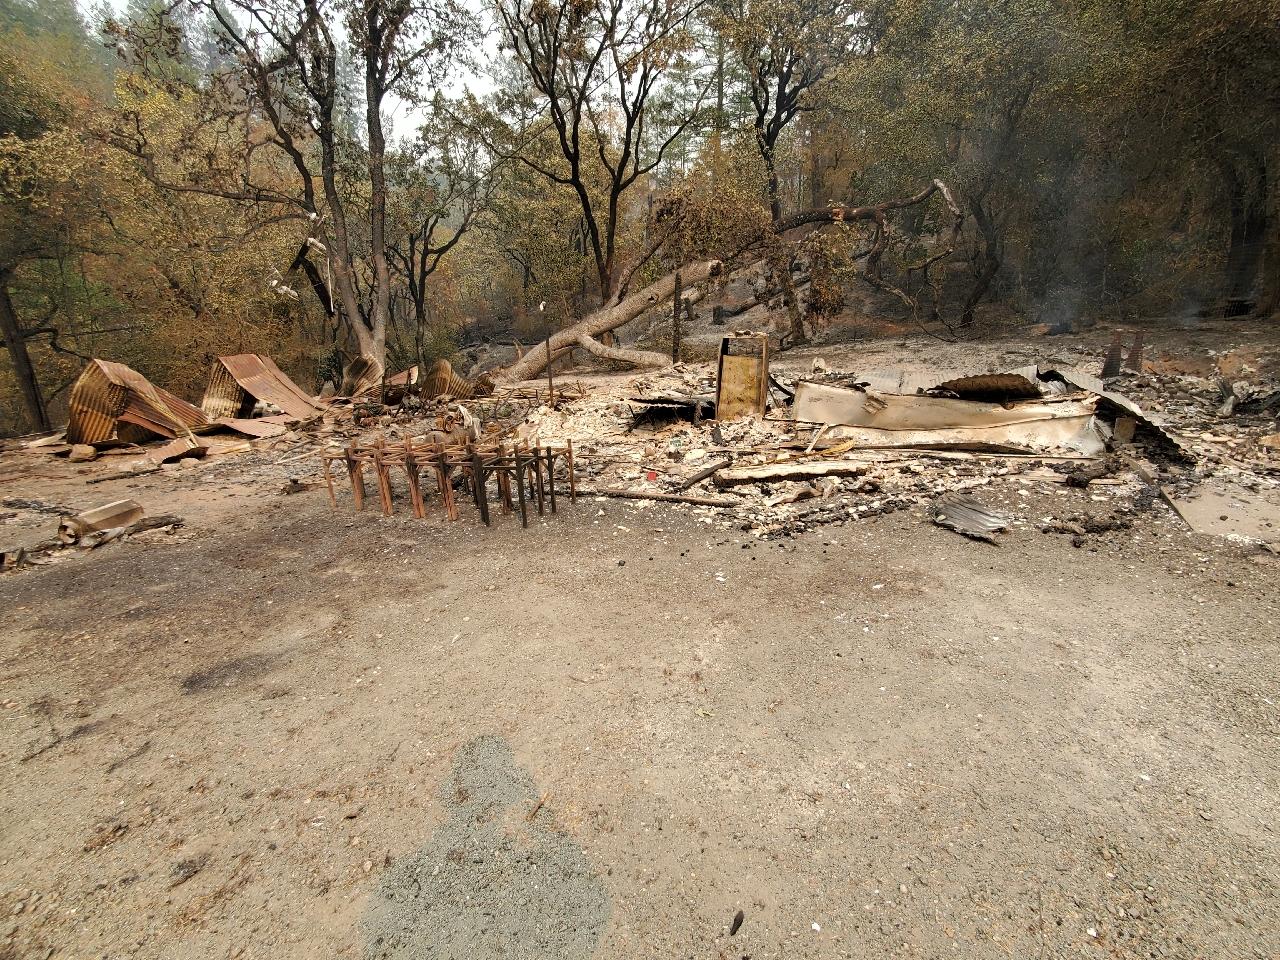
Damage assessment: destroyed